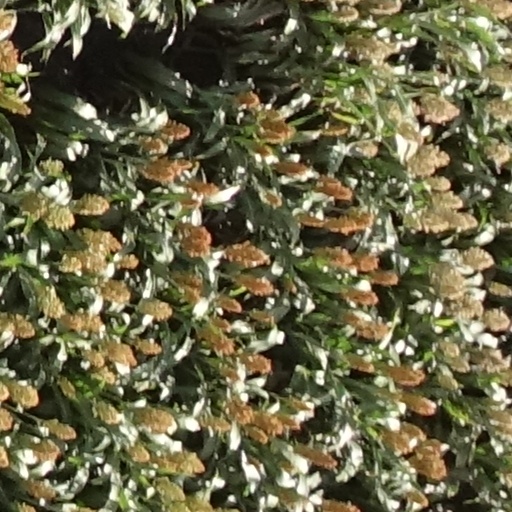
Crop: sorghum